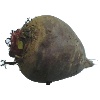
Label: beetroot